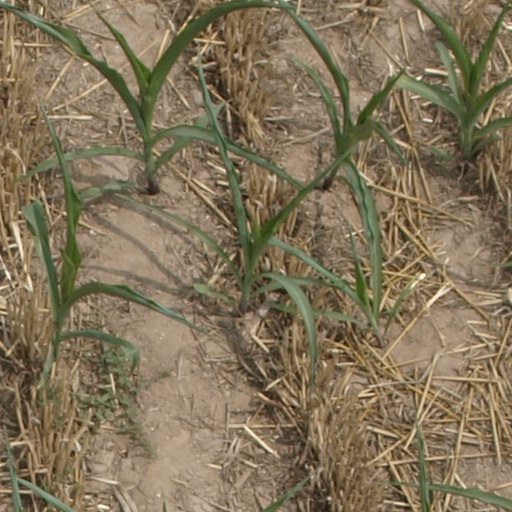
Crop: maize; corn